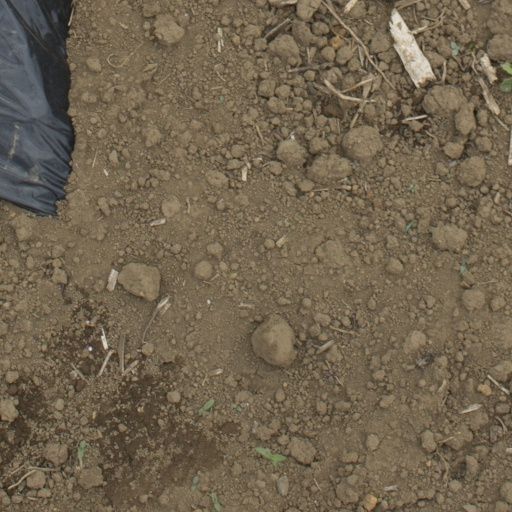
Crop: Jerusalem artichoke